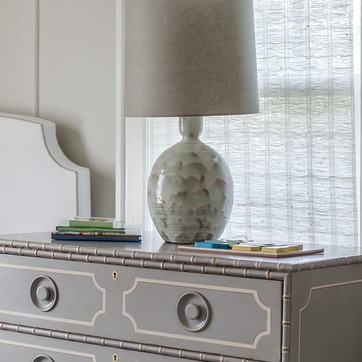
Material: ceramic